War Memorial Park, Coventry

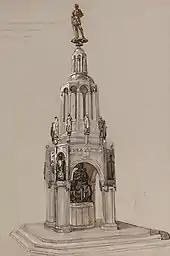
Alternative proposal for the memorial, for the Corporation of the City of Coventry, by an anonymous hand, circa 1925

The park was opened in July 1921 as a tribute to the 2,587 Coventrians who died between 1914 and 1918 fighting in the First World War. Coventry Council used money donated by the public to purchase the land from the Lords of Styvechale Manor, the Gregory-Hood family, when it was little more than a large grassed area that once formed Styvechale common. In the north of the park, the landscaped gardens and sports areas were created in the late-1920s and 1930s,